Tongan Australians

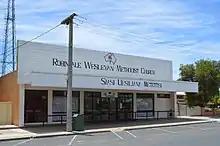
A Tongan Methodist church in Robinvale, where 5.9% of the population are of Tongan ancestry.

Tongan migrants to Australia have tended to make their homes in the "arrival city" suburbs of Sydney's west. This pattern began in the 1970s, intensified in the 1980s, and continues today. However, Tongans aren't exclusively settling in Western Sydney and actually widespread all over Sydney. There are Tongan communities on the Northshore areas of Sydney, such as the Northern beaches, Hornsby & Ryde area, South Sydney & the Eastern Suburbs. As of 2011, over 60% of Tongan-born Australians live in the state of New South Wales.